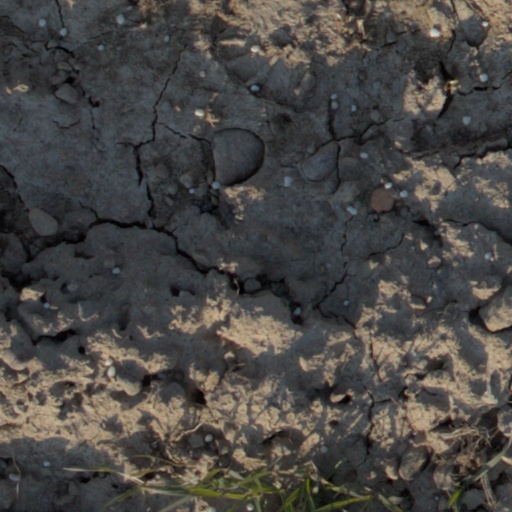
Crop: wheat